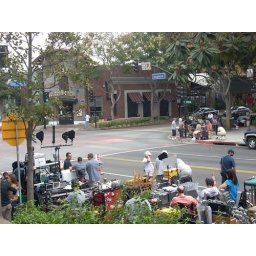
Eli Stone shot an episode outside our balcony in Burbank, turning the street into San Francisco for one day.